Question: Please indicate a possible affordance area of the skateboard that can be used for carrying
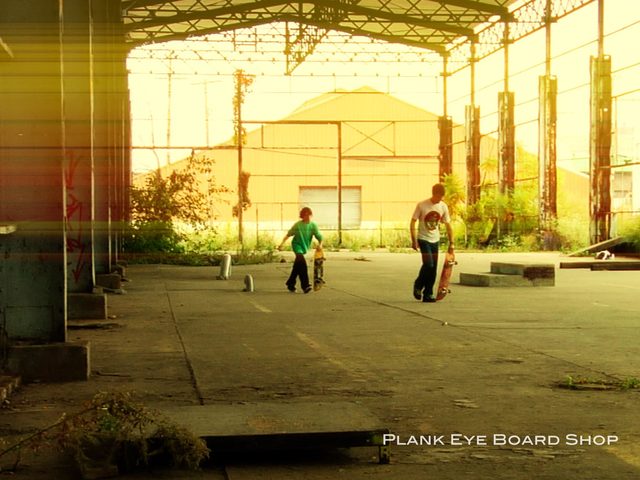
Answer: [311.5, 249, 325.5, 287]